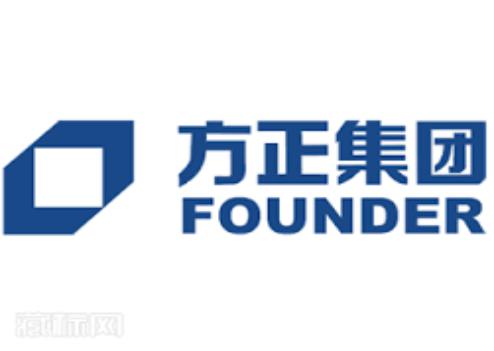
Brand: FangZheng
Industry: Electronic